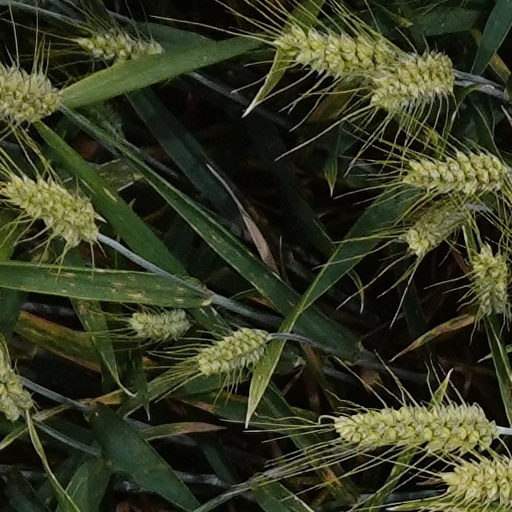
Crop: wheat